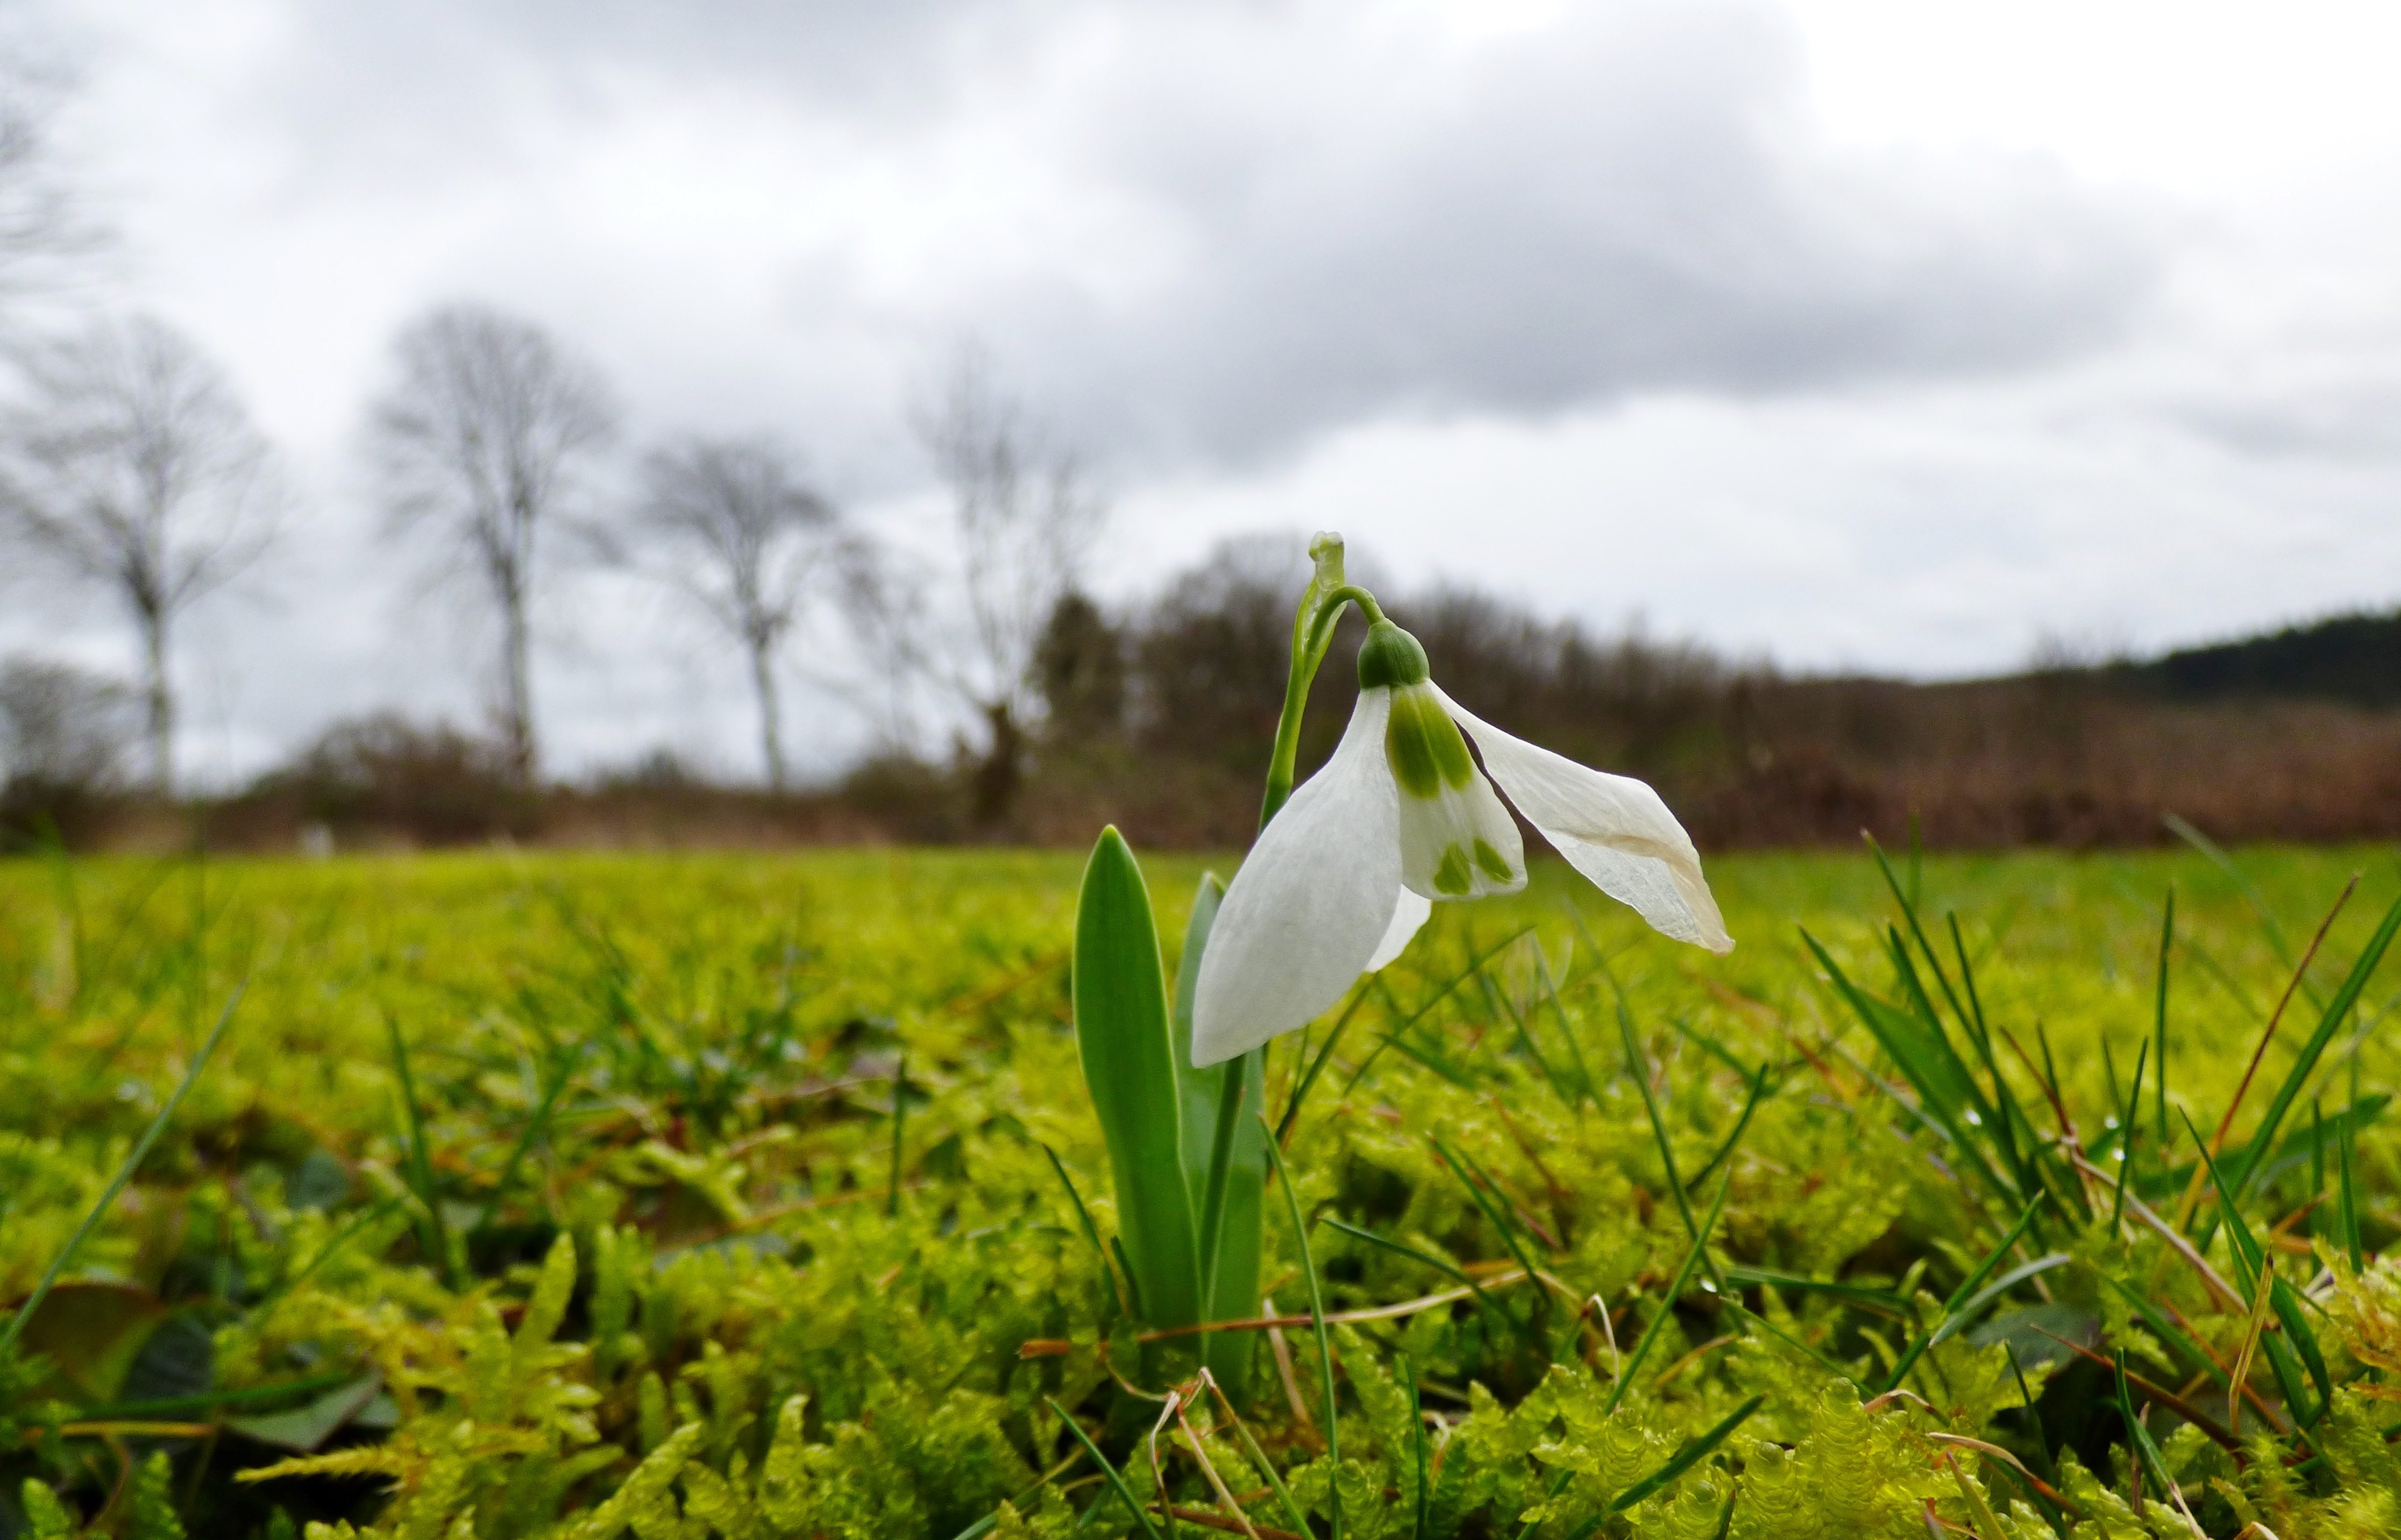
nature, grass, plant, field, lawn, meadow, prairie, flower, spring, green, garden, flora, wildflower, grassland, luxembourg, snowdrop, rural area, flowering plant, grass family, land plant